Le Rat Mort

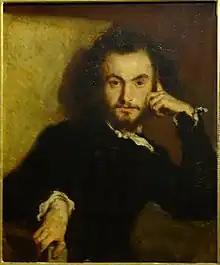
Writer Charles Baudelaire frequented Le Rat Mort in its early days.

Le Rat Mort started in 1837 as Café Pigalle at 7 Place Pigalle in the Montmartre district of Paris. It was across the street from another bohemian cafe, the Nouvelle Athènes. Shortly after the newly renovated cafe opened, one of the intellectuals who was a regular at the Nouvelle Athènes had an argument with the owner and brought his friends and his business across the street to the Café Pigalle. Because the material used to renovate the cafe had not yet dried, when the group entered the new location, someone said "It smells like a dead rat in here", and from then on the place was known as Le Rat Mort.